Ásta Árnadóttir

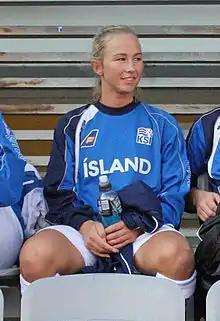
Ásta in 2009

Ásta Árnadóttir (born 9 June 1983) is an Icelandic footballer who plays the position of defender. Ásta was part of Iceland's national team and was a member of the squad at UEFA Women's Euro 2009. Ásta has played for Tyresö FF in Sweden. She returned to Iceland to Valur in December 2009 but was undecided on whether she would play any more football. She played one game during the 2010 season, which ended up being the national championship clinching game.